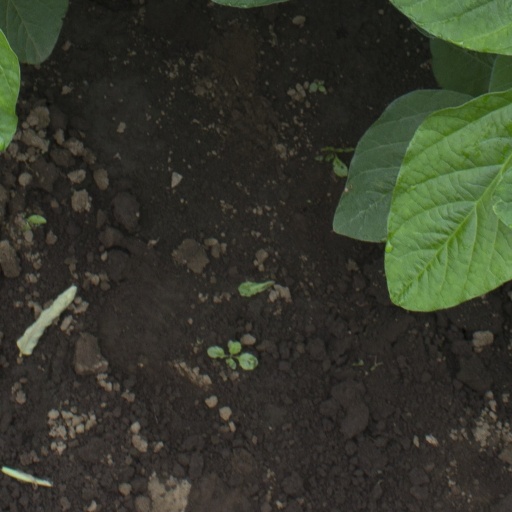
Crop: soybean